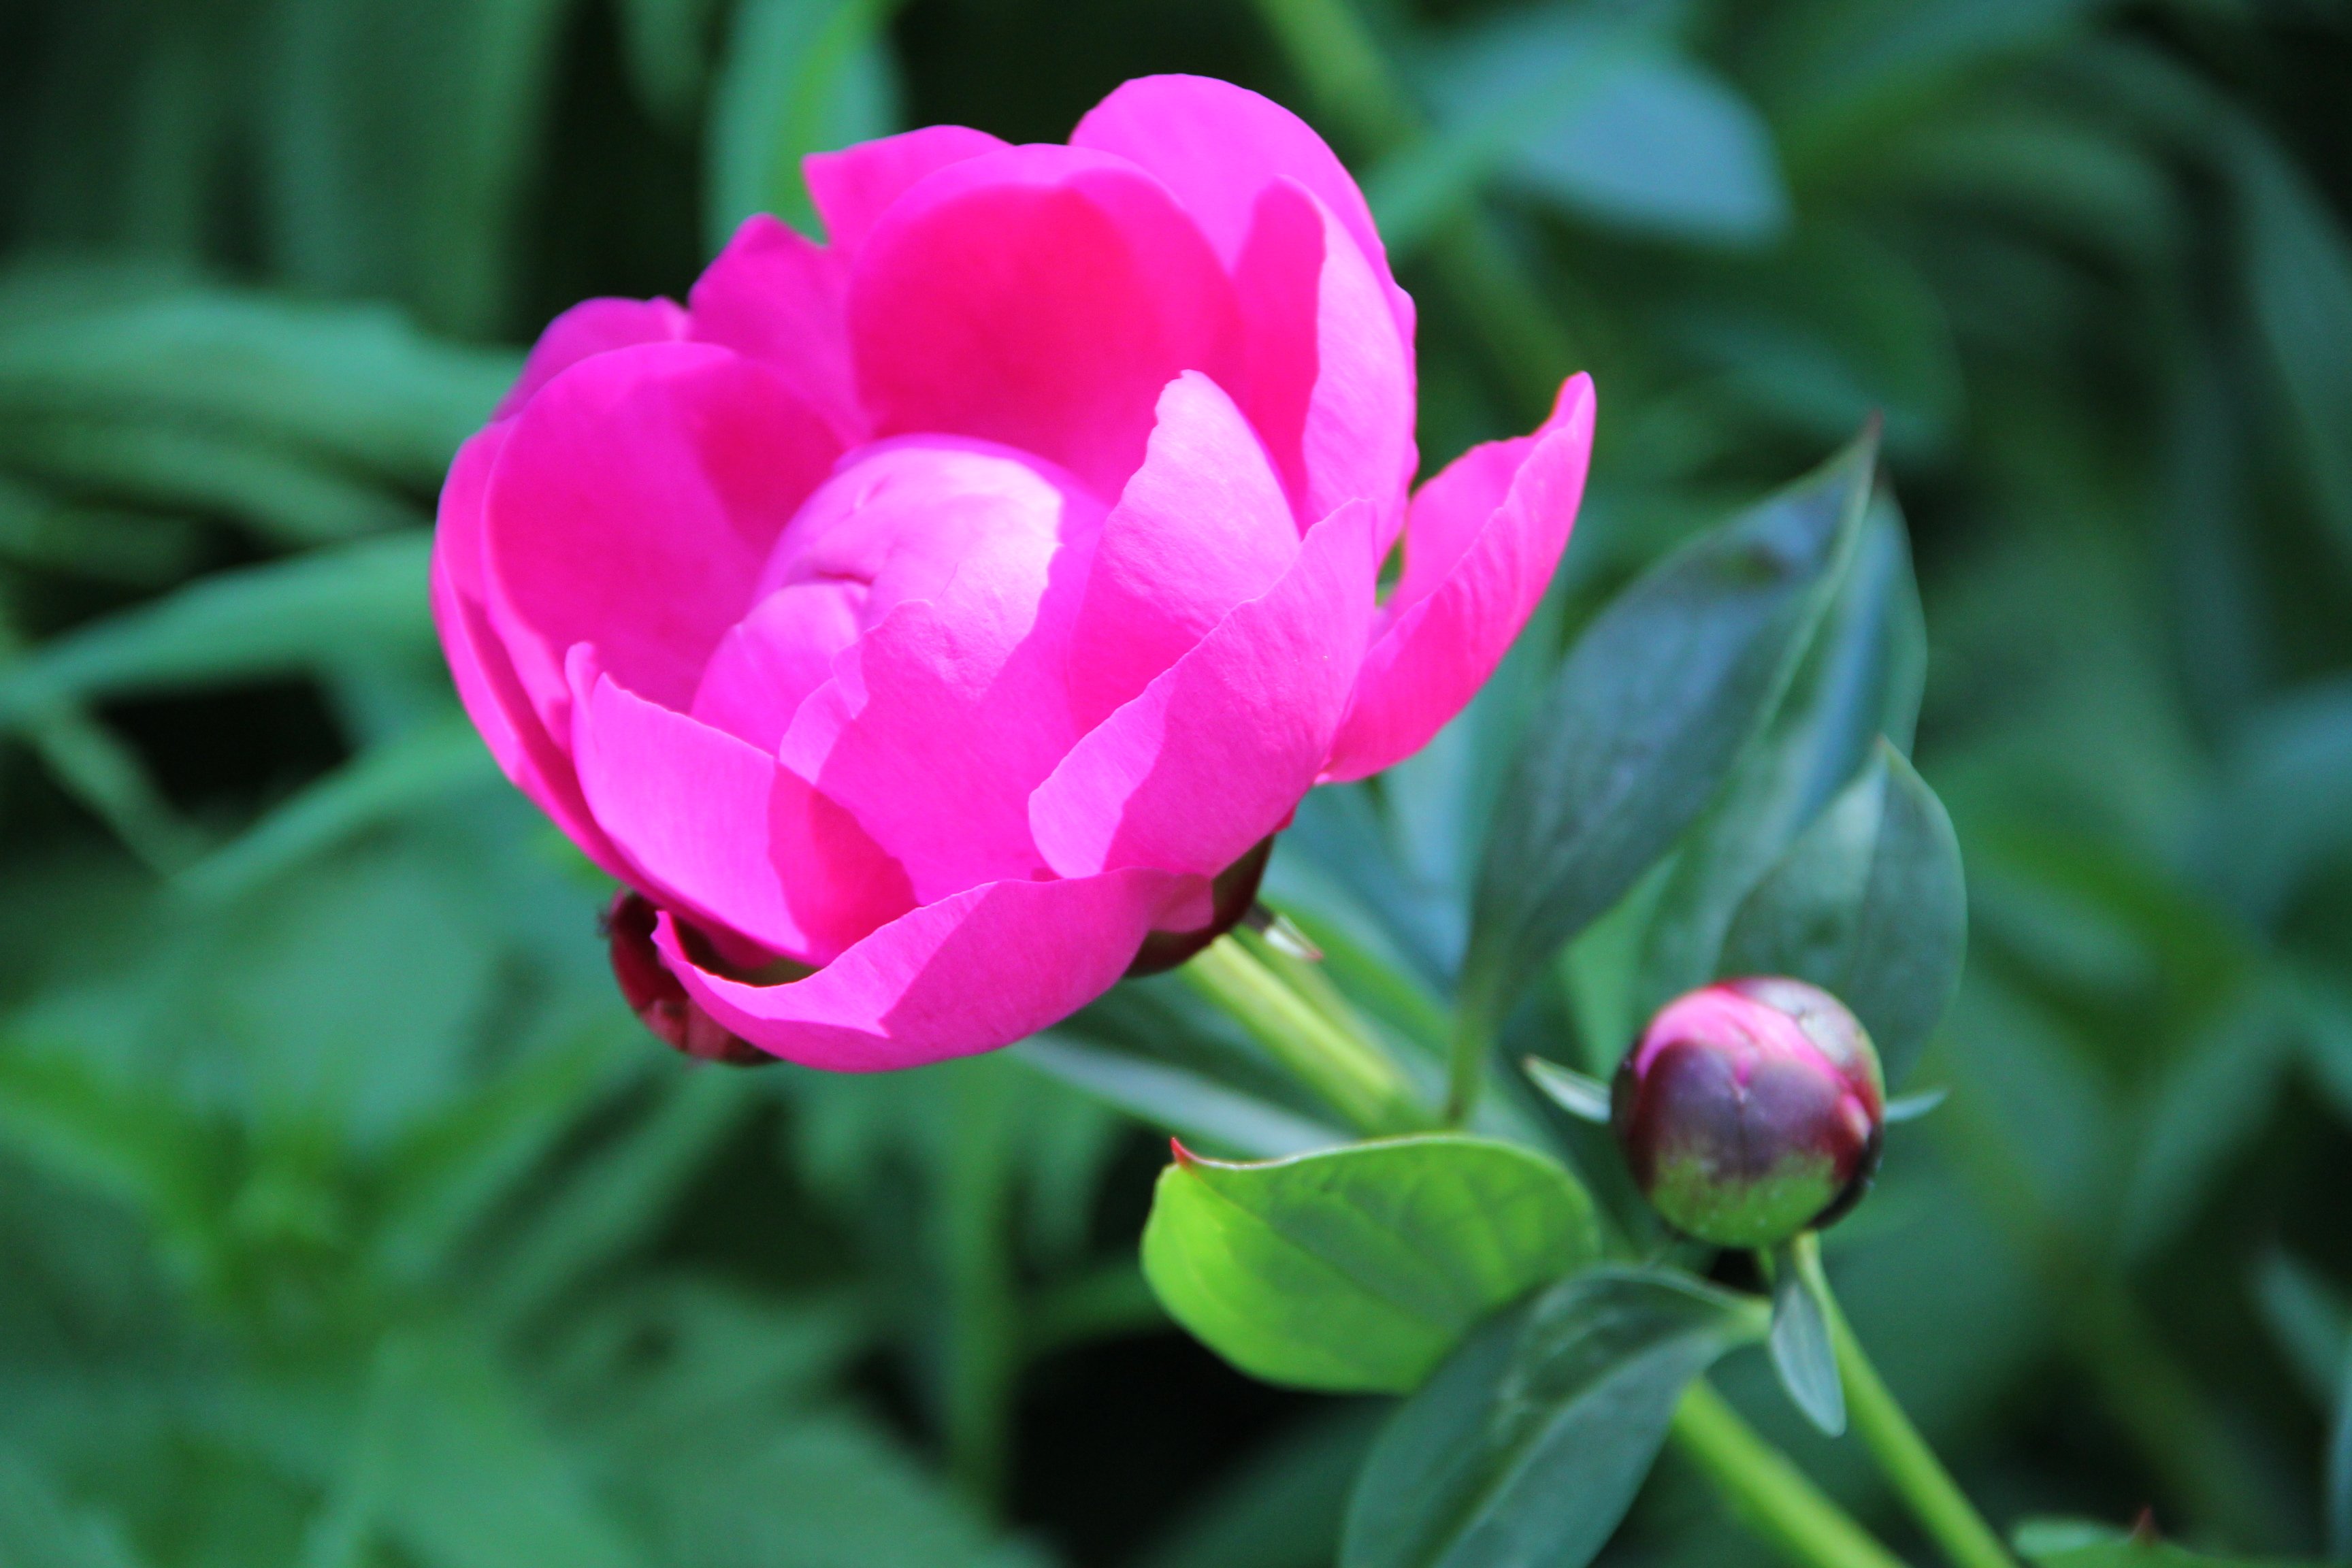
blossom, plant, flower, petal, bloom, spring, botany, flora, bud, peony, macro photography, flowering plant, land plant